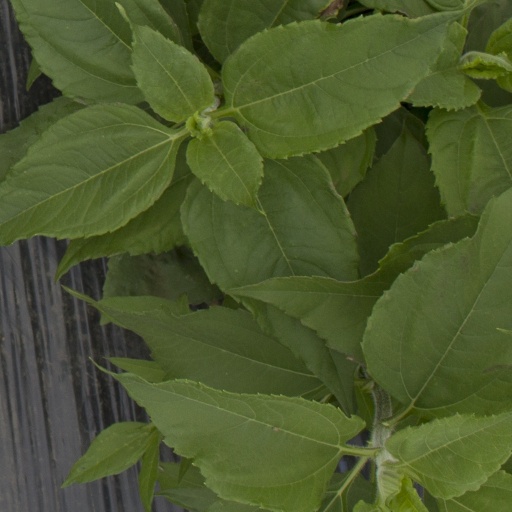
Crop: Jerusalem artichoke